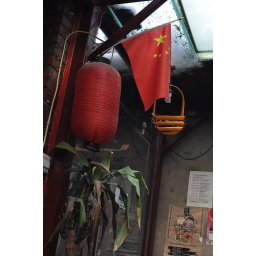
my first bar in Asia, it was lovely with o coy pond on the roof